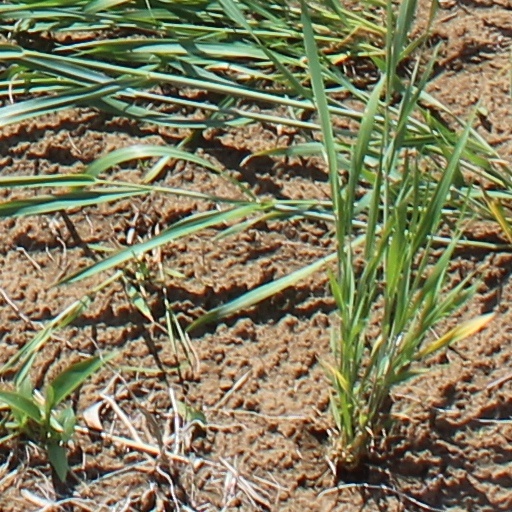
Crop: wheat